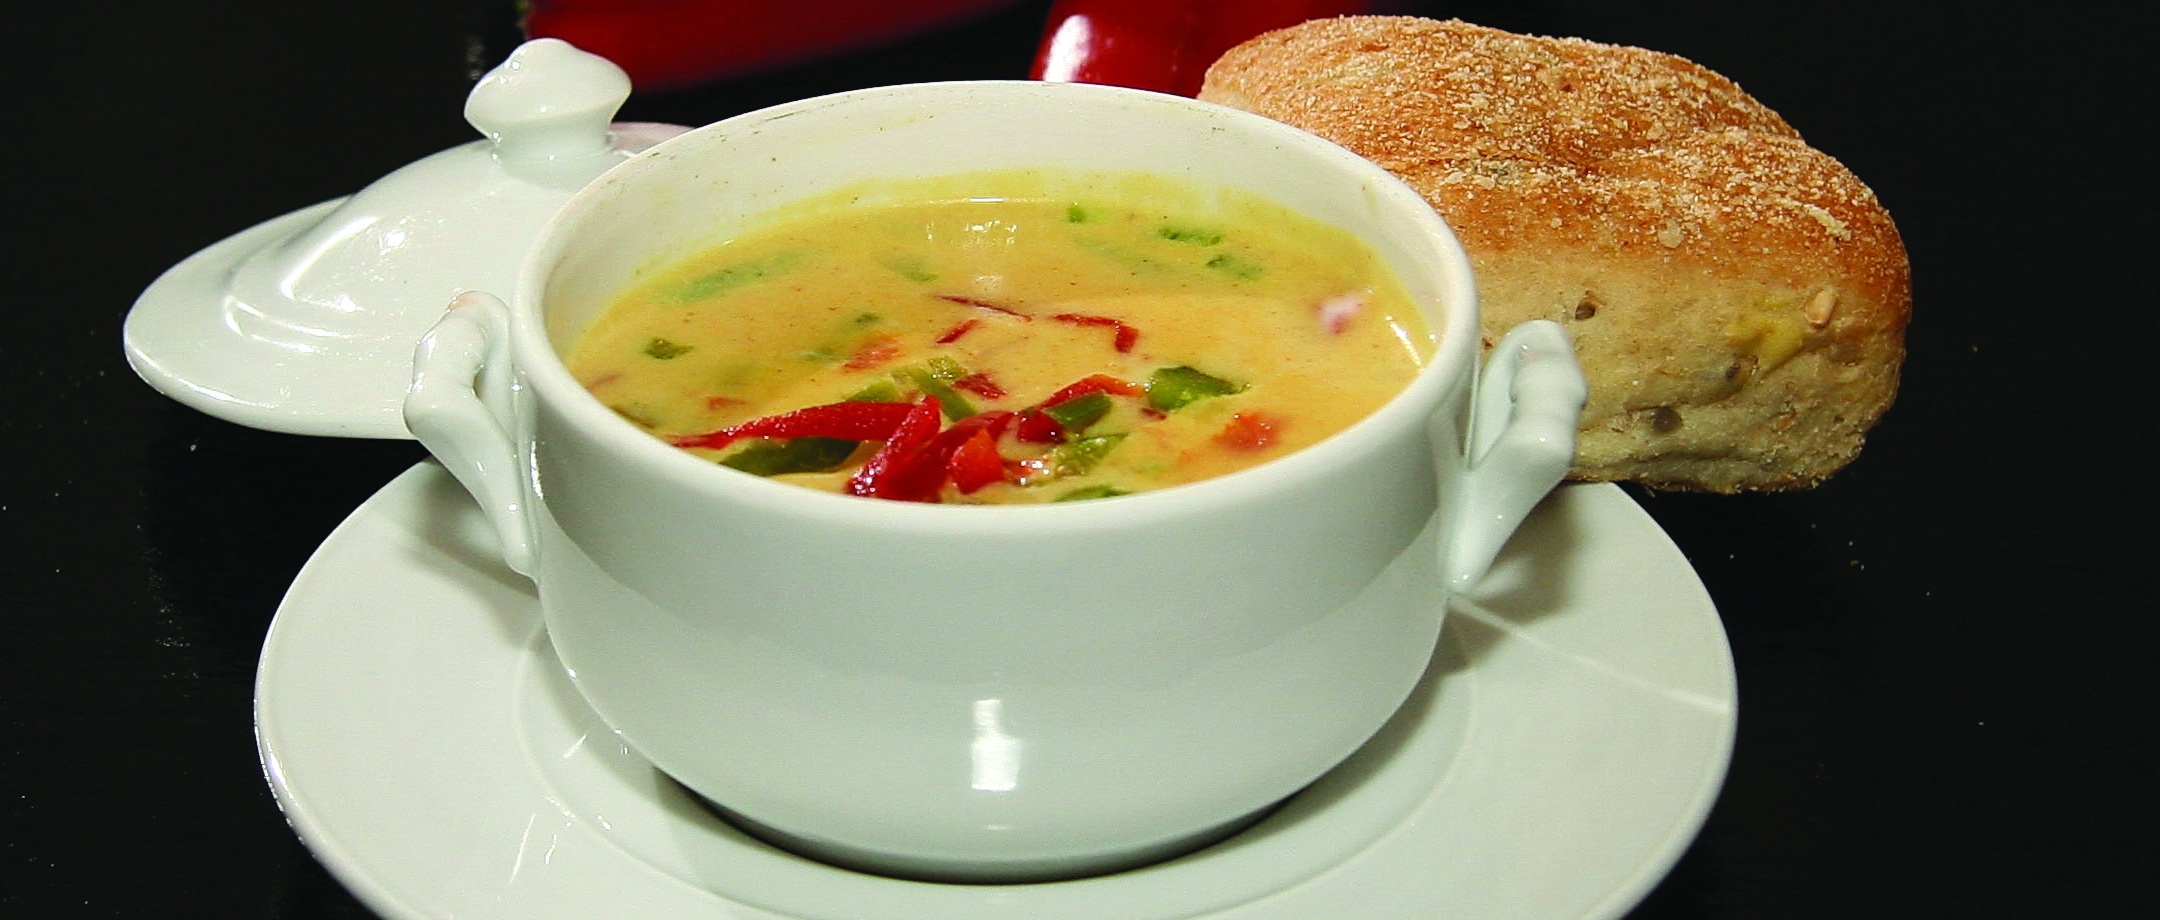
cup, dish, meal, food, produce, yellow, breakfast, cuisine, bread, soup, dining, strong, curry, curry soup, suppekop